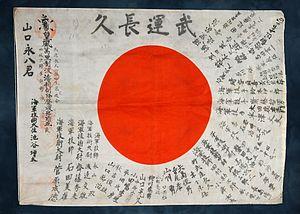
Le drapeau du Japon est un drapeau blanc avec un grand disque rouge en son centre. C'est le drapeau civil, le drapeau d'État, le pavillon marchand et le pavillon d'État du Japon. Il est connu sous le nom de Hinomaru, ou plus officiellement sous le nom de Nisshōki en japonais. Le rapport entre la hauteur et la largeur du drapeau est de 2:3, et le diamètre du disque est trois cinquièmes de la hauteur du drapeau.
Les Hinomaru d'encouragement sont des drapeaux japonais offerts aux militaires envoyés dans les campagnes militaires à l'époque de l'empire du Japon, principalement durant la Seconde Guerre mondiale. Ces drapeaux étaient signés par des amis et la famille, souvent avec de petits messages souhaitant la victoire, la sécurité et la chance.